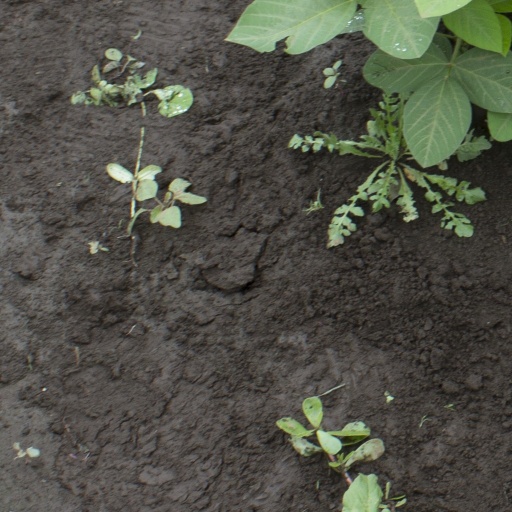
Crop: soybean